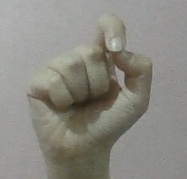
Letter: fa